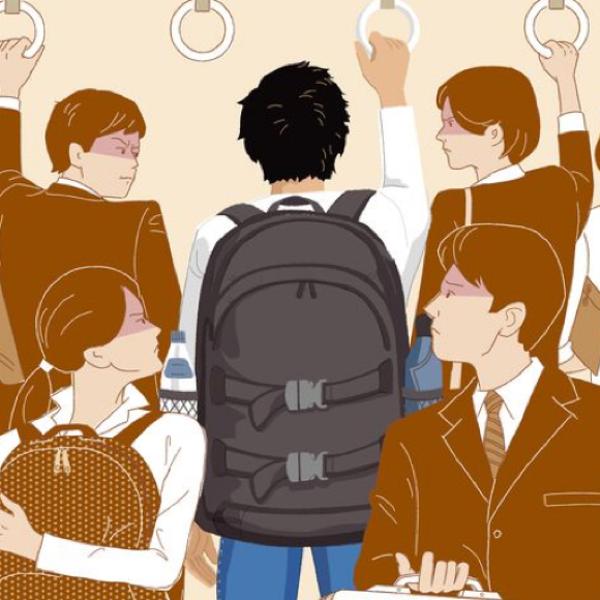
回答: ぷぅ〜